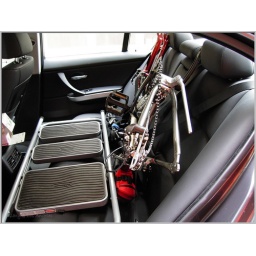
Bike's in the car - we have to do this coz there's only one top cradle for the bike